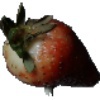
Label: Strawberry 1